Pastel QAnon

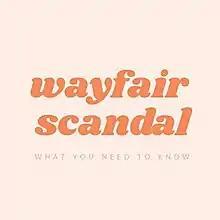
This image, in Pastel QAnon style, refers to false claims that furniture company Wayfair had secret arrangements to sell and ship victims of child trafficking.

Pastel QAnon is a collection of techniques and strategies that use "soft" and feminine aesthetics – most notably pastel colors – in order to attract women into the QAnon conspiracy theory, often using mainstream social media sites like Instagram, Facebook, Telegram and YouTube.